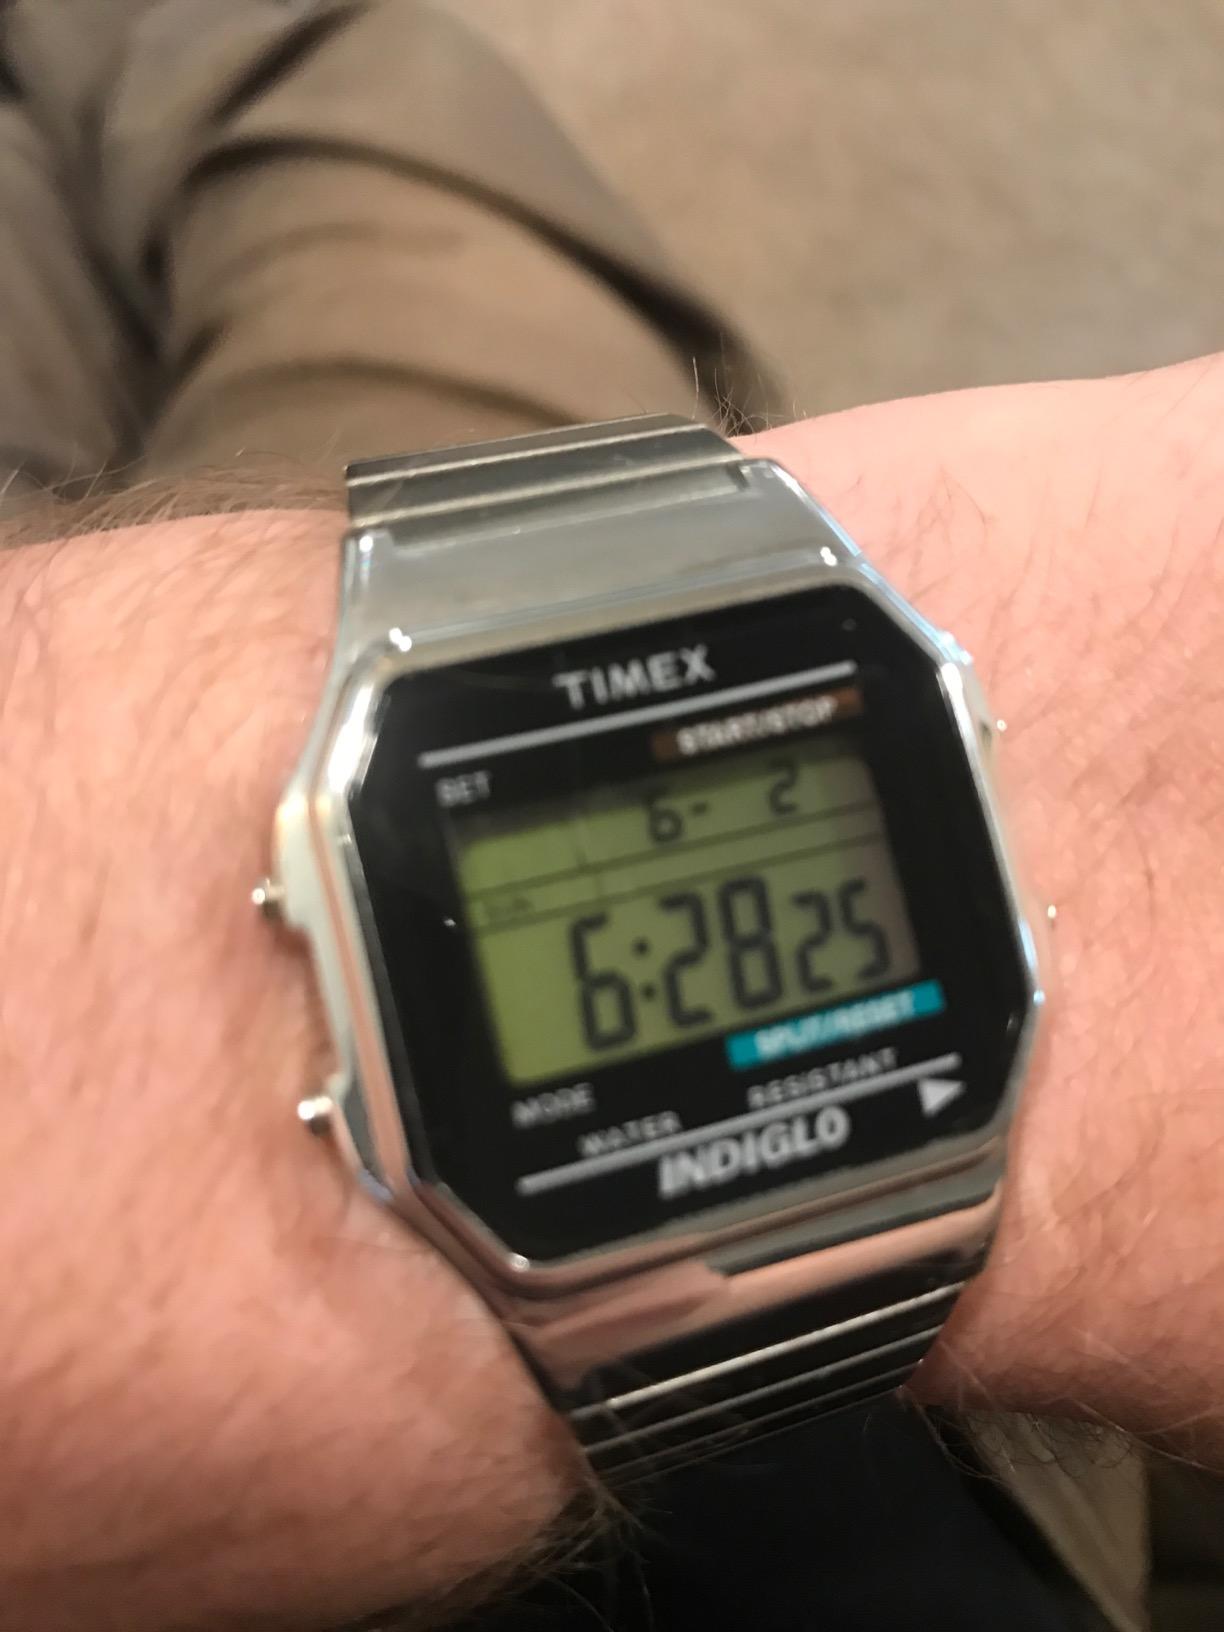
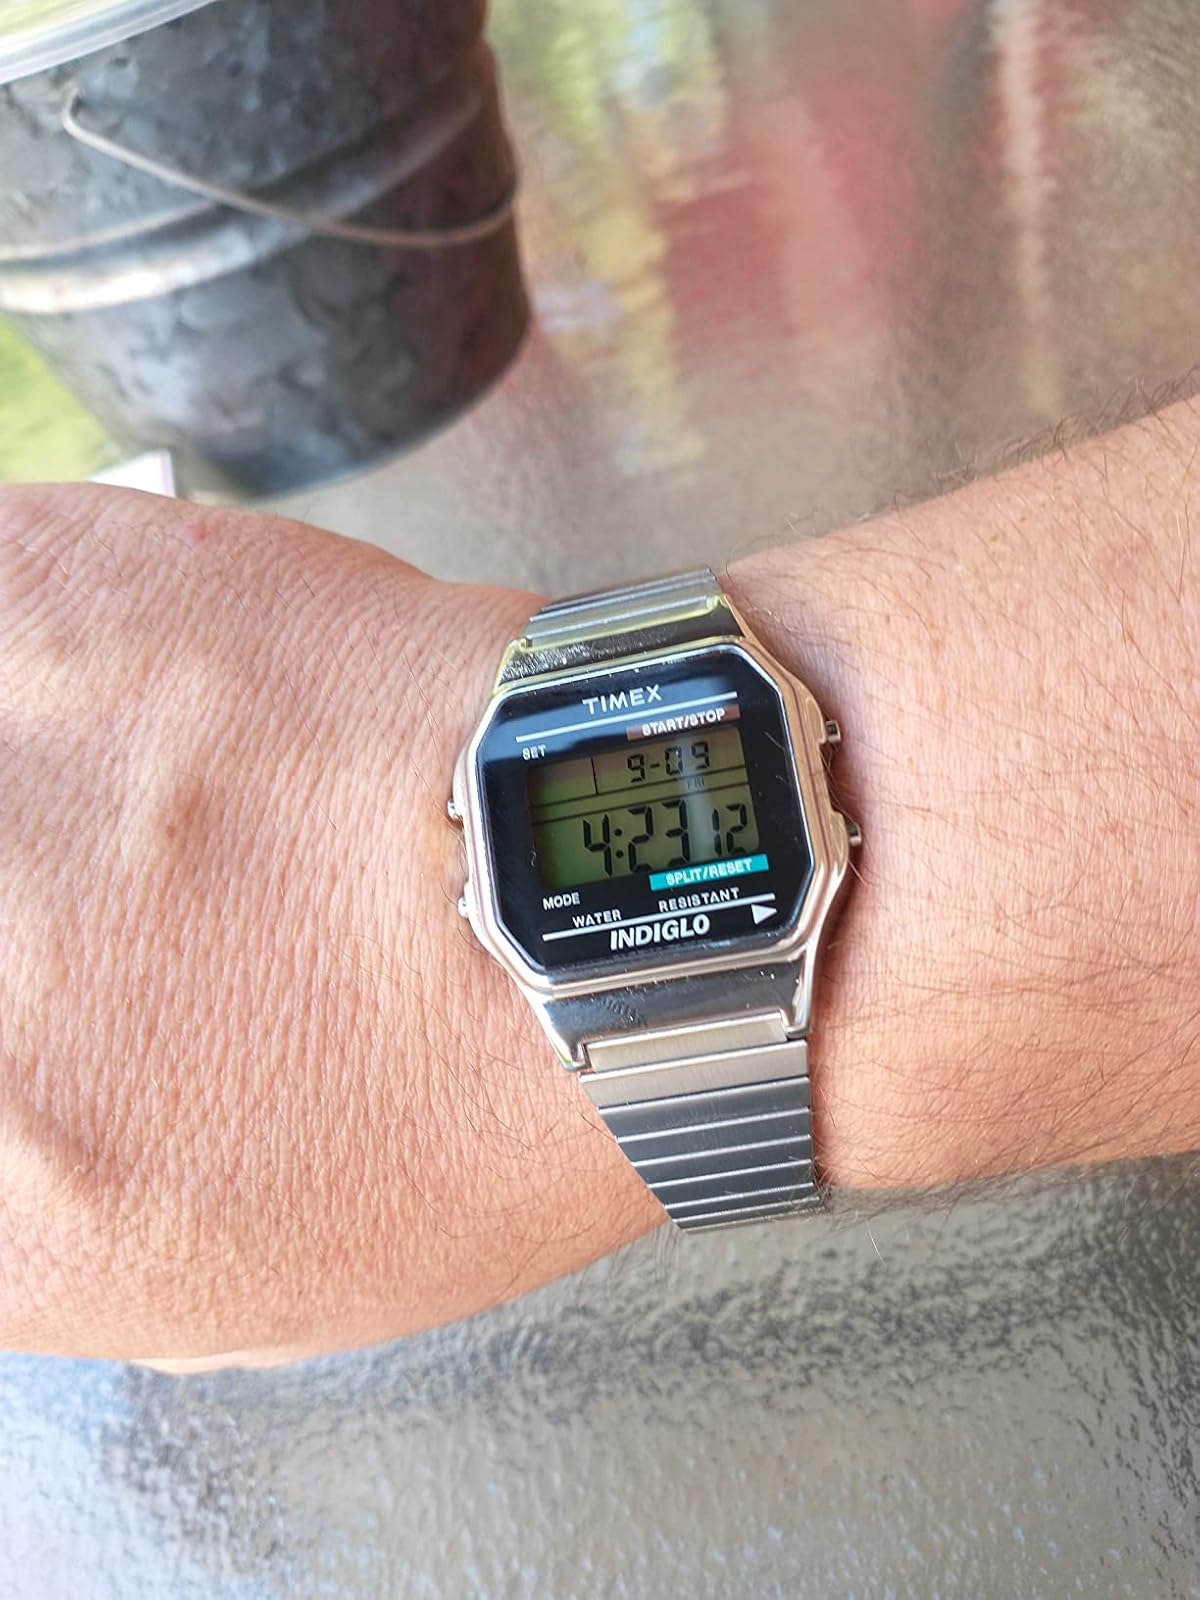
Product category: accessories_watch
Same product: yes